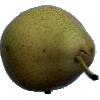
Label: Pear Forelle 1